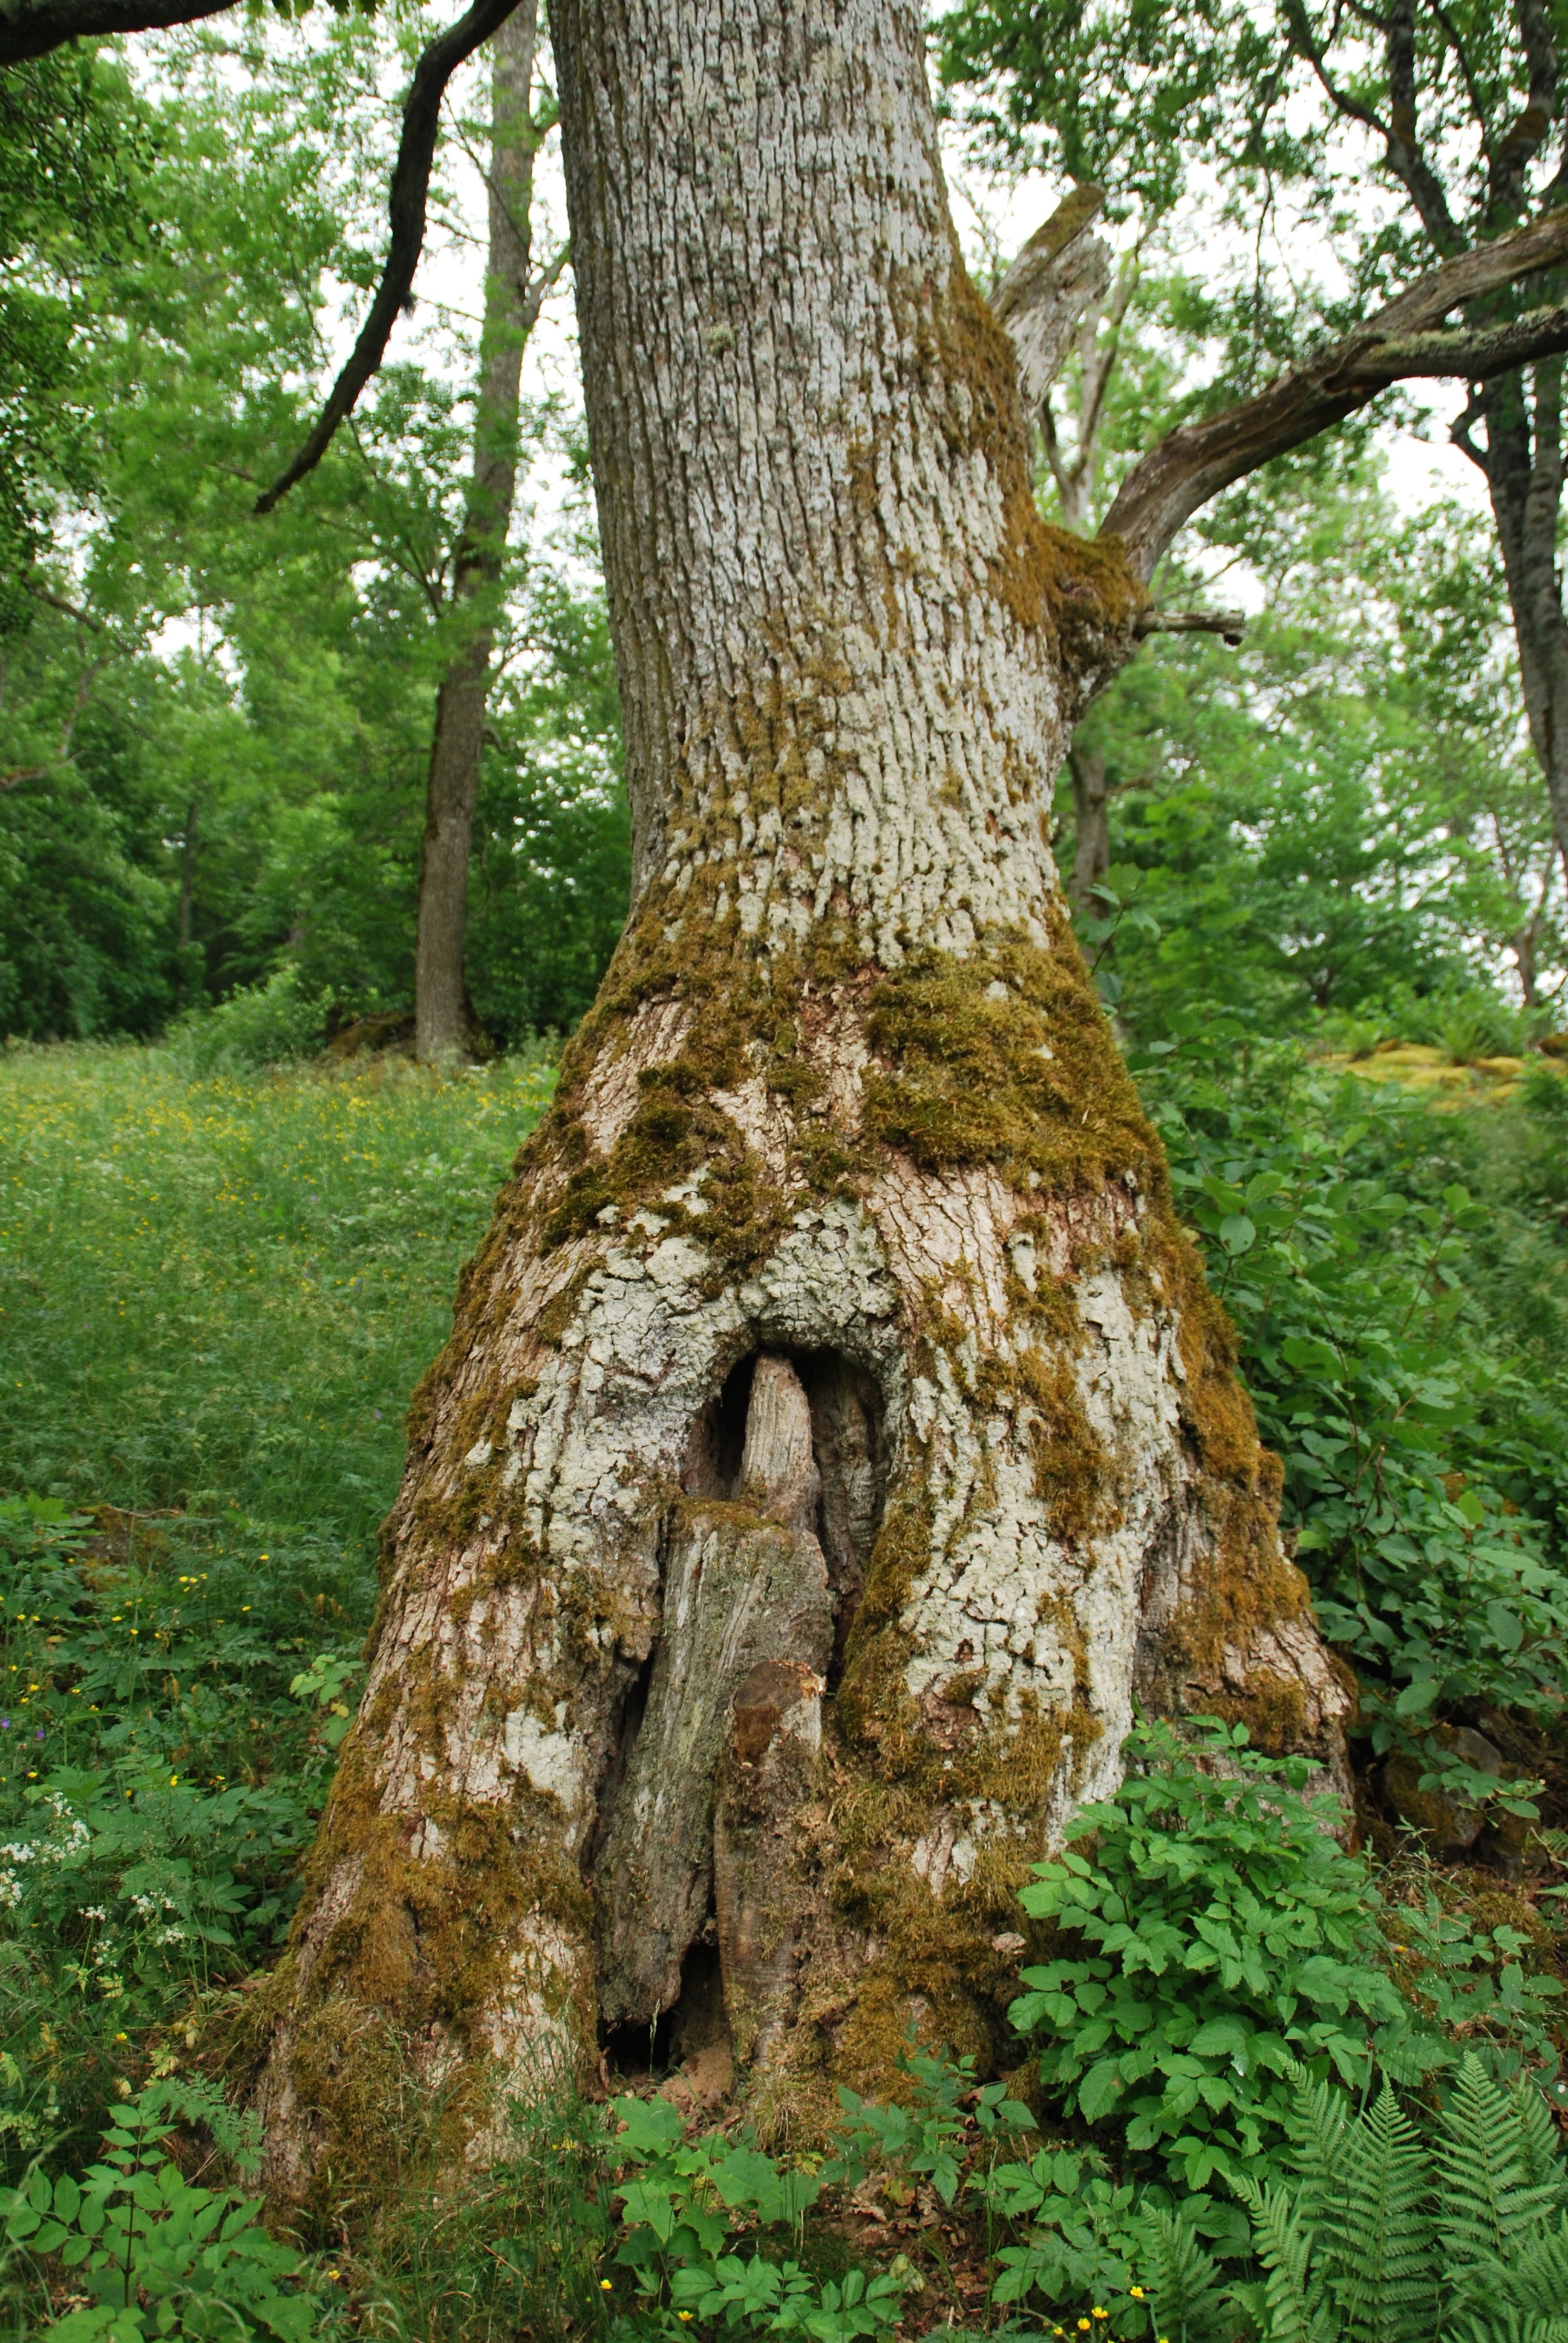
tree, forest, plant, wood, flower, trunk, moss, botany, weave, sweden, deciduous, woodland, old tree, nature reserve, woody plant, land plant